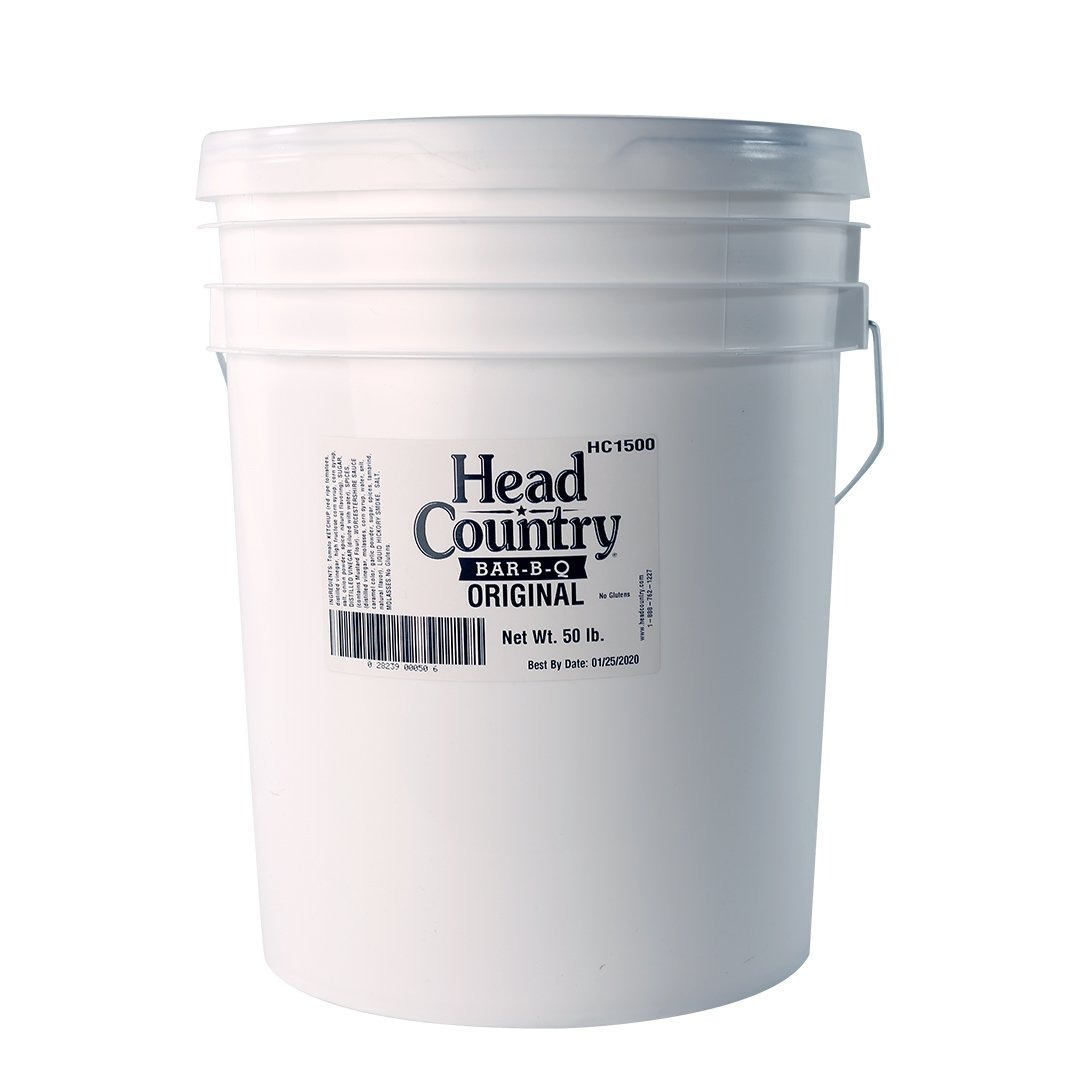
Item Name: Head Country Bar-B-Q Sauce, Original Soy Free, Gluten Free Barbecue Sauce With No Added Preservatives Sweet & Savory Championship BBQ Sauce For Chicken, Pork, Ribs & Burgers 50 Pound, Pack of 1
Bullet Point 1: THE ORIGINAL BBQ SAUCE: Our rich blend of flavors capture the spirit of what BBQ really stands for - friends, family, and coming together. Since 1947, this barbecue sauce remains an Oklahoma favorite.
Bullet Point 2: PREMIUM, TRUSTED INGREDIENTS: Gluten free, soy free, and with no added preservatives or allergens, we’ve crafted a diet restriction-friendly barbecue sauce without compromising flavor.
Bullet Point 3: SO MUCH MORE THAN FLAVOR: This tried and true classic BBQ sauce celebrates the well-balanced blend of sweet and savory with subtle spice. It’s also known for superior glaze and color.
Bullet Point 4: A COMPETITION FAVORITE: Head Country’s Original is the competition-quality BBQ sauce flavor that championship pitmasters and judges are looking for. Also great for restaurant use.
Bullet Point 5: PAIRS WELL WITH: The BBQ and grilling classics: pulled pork, ribs, chicken, burgers and more.
Value: 800.0
Unit: Ounce

Price: 7.735